Lorenzo De Silvestri

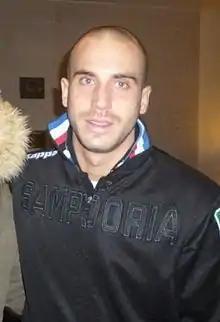
De Silvestri with Sampdoria in 2013

Lorenzo De Silvestri (born 23 May 1988) is an Italian professional footballer who plays as a defender for Serie A club Bologna. He is an offensive full-back with an imposing physique; although naturally a right-back, he is capable of playing on either flank as well as in the middle.